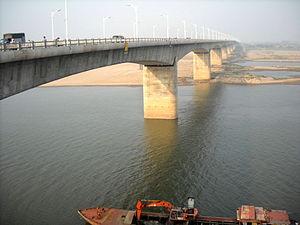
La liste des ponts les plus longs au monde recense les viaducs ou complexes de viaducs ou de ponts de longueur totale supérieure ou égale à 3 kilomètres et classés par ordre décroissant de longueur d'une part et les ouvrages de transports guidés d'autre part. Pour une liste de ponts classés selon leur portée, voir la liste des ponts suspendus et celle des ponts à haubans.
Ceci est une liste de ponts du Viêt Nam remarquables par leurs dimensions ou par leur intérêt architectural ou historique.